Small nucleolar RNA

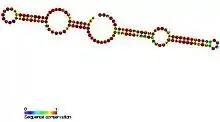
Example of a H/ACA box snoRNA secondary structure taken from the Rfam database. This example is SNORA69 (RF00265).

H/ACA box snoRNAs have a common secondary structure consisting of a two hairpins and two single-stranded regions termed a hairpin-hinge-hairpin-tail structure. H/ACA snoRNAs also contain conserved sequence motifs known as H box (consensus ANANNA) and the ACA box (ACA). Both motifs are usually located in the single-stranded regions of the secondary structure. The H motif is located in the hinge and the ACA motif is located in the tail region; 3 nucleotides from the 3′ end of the sequence. The hairpin regions contain internal bulges known as recognition loops in which the antisense guide sequences (bases complementary to the target sequence) are located. These guide sequences essentially mark the location of the uridine on the target rRNA that is going to be modified. This recognition sequence is bipartite (constructed from the two different arms of the loop region) and forms complex pseudo-knots with the target RNA. H/ACA box snoRNAs associate with four evolutionary conserved and essential proteins—dyskerin (Cbf5p), GAR1, NHP2, and NOP10—which make up the core of the H/ACA box snoRNP. Dyskerin is likely the catalytic component of the ribonucleoprotein (RNP) complex because it possesses several conserved pseudouridine synthase sequences, and is closely related to the pseudouridine synthase that modifies uridine in tRNA. In lower eukaryotic cells such as trypanosomes, similar RNAs exist in the form of single hairpin structure and an AGA box instead of ACA box at the 3′ end of the RNA. Like Trypanosomes, "Entamoeba histolytica" has mix population of single hairpin as well as double hairpin H/ACA box snoRNAs. It was reported that there occurred processing of the double hairpin H/ACA box snoRNA to the single hairpin snoRNAs however, unlike trypanosomes, it has a regular ACA motif at 3′ tail.